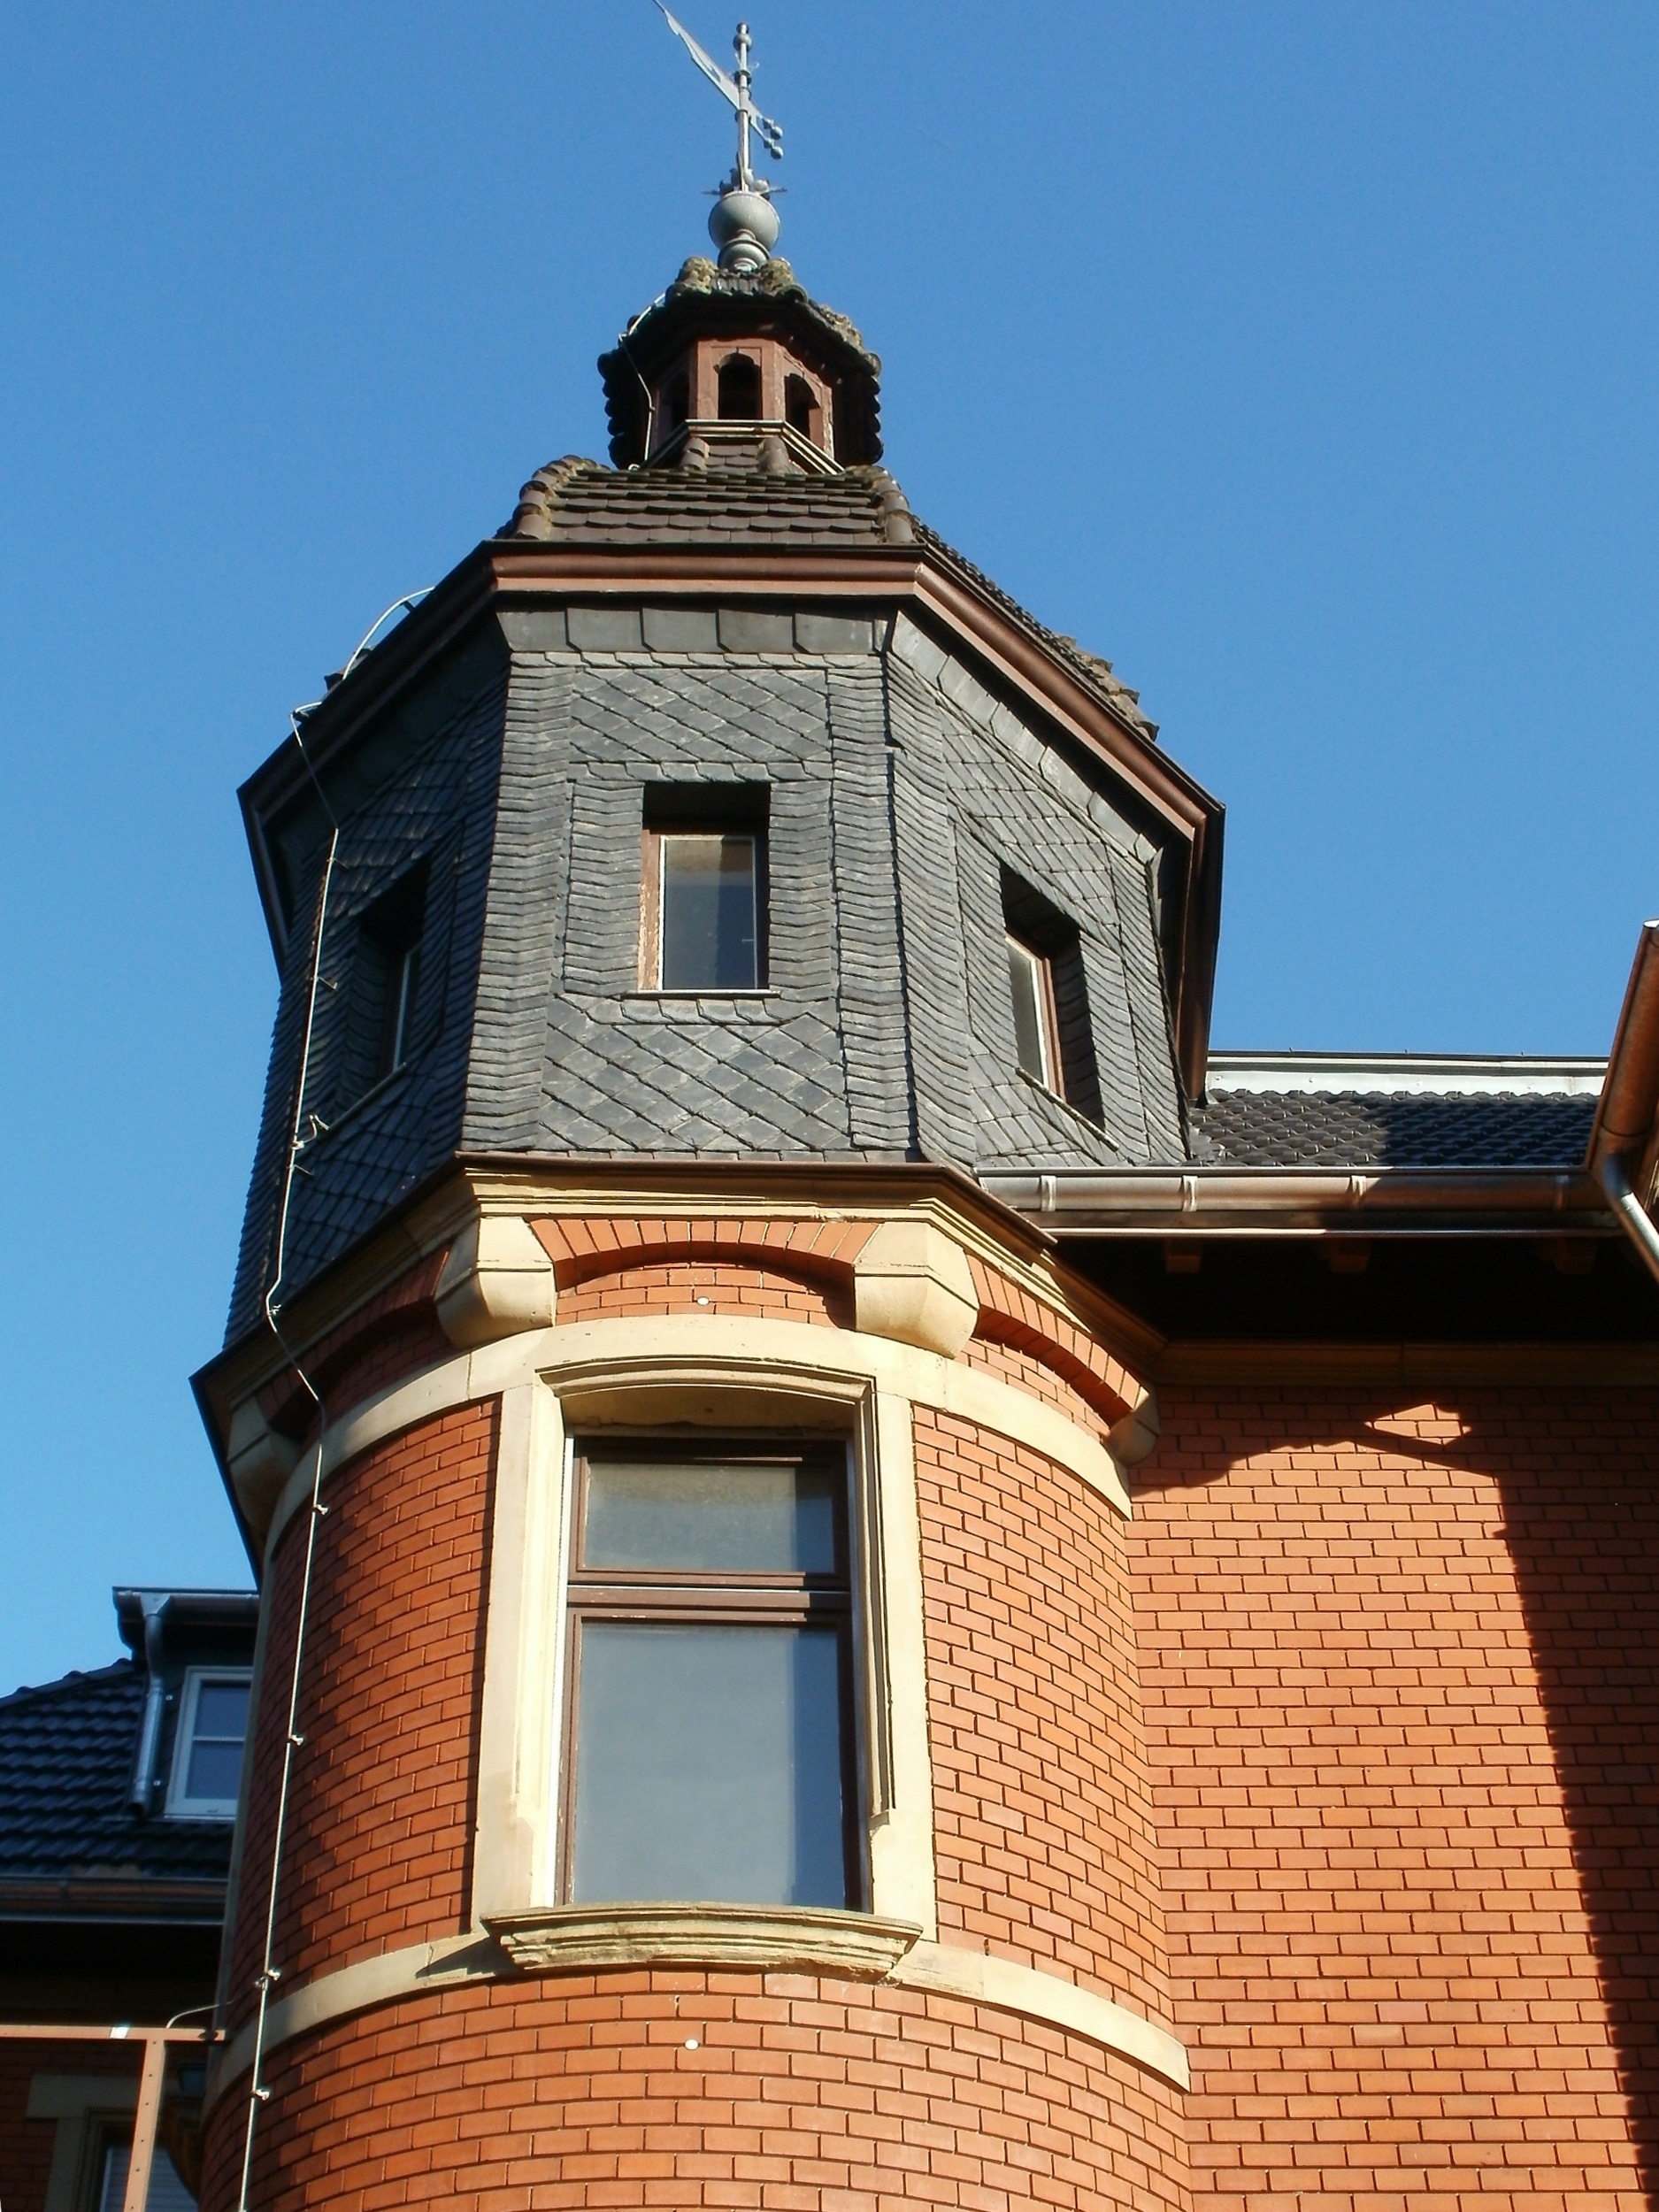
architecture, building, old, monument, europe, tower, landmark, facade, blue, church, chapel, exterior, place of worship, bell tower, religious, catholic, spire, steeple, saint, culture, christianity, worship, oriel, spirituality, saarbruecken, christ koenig